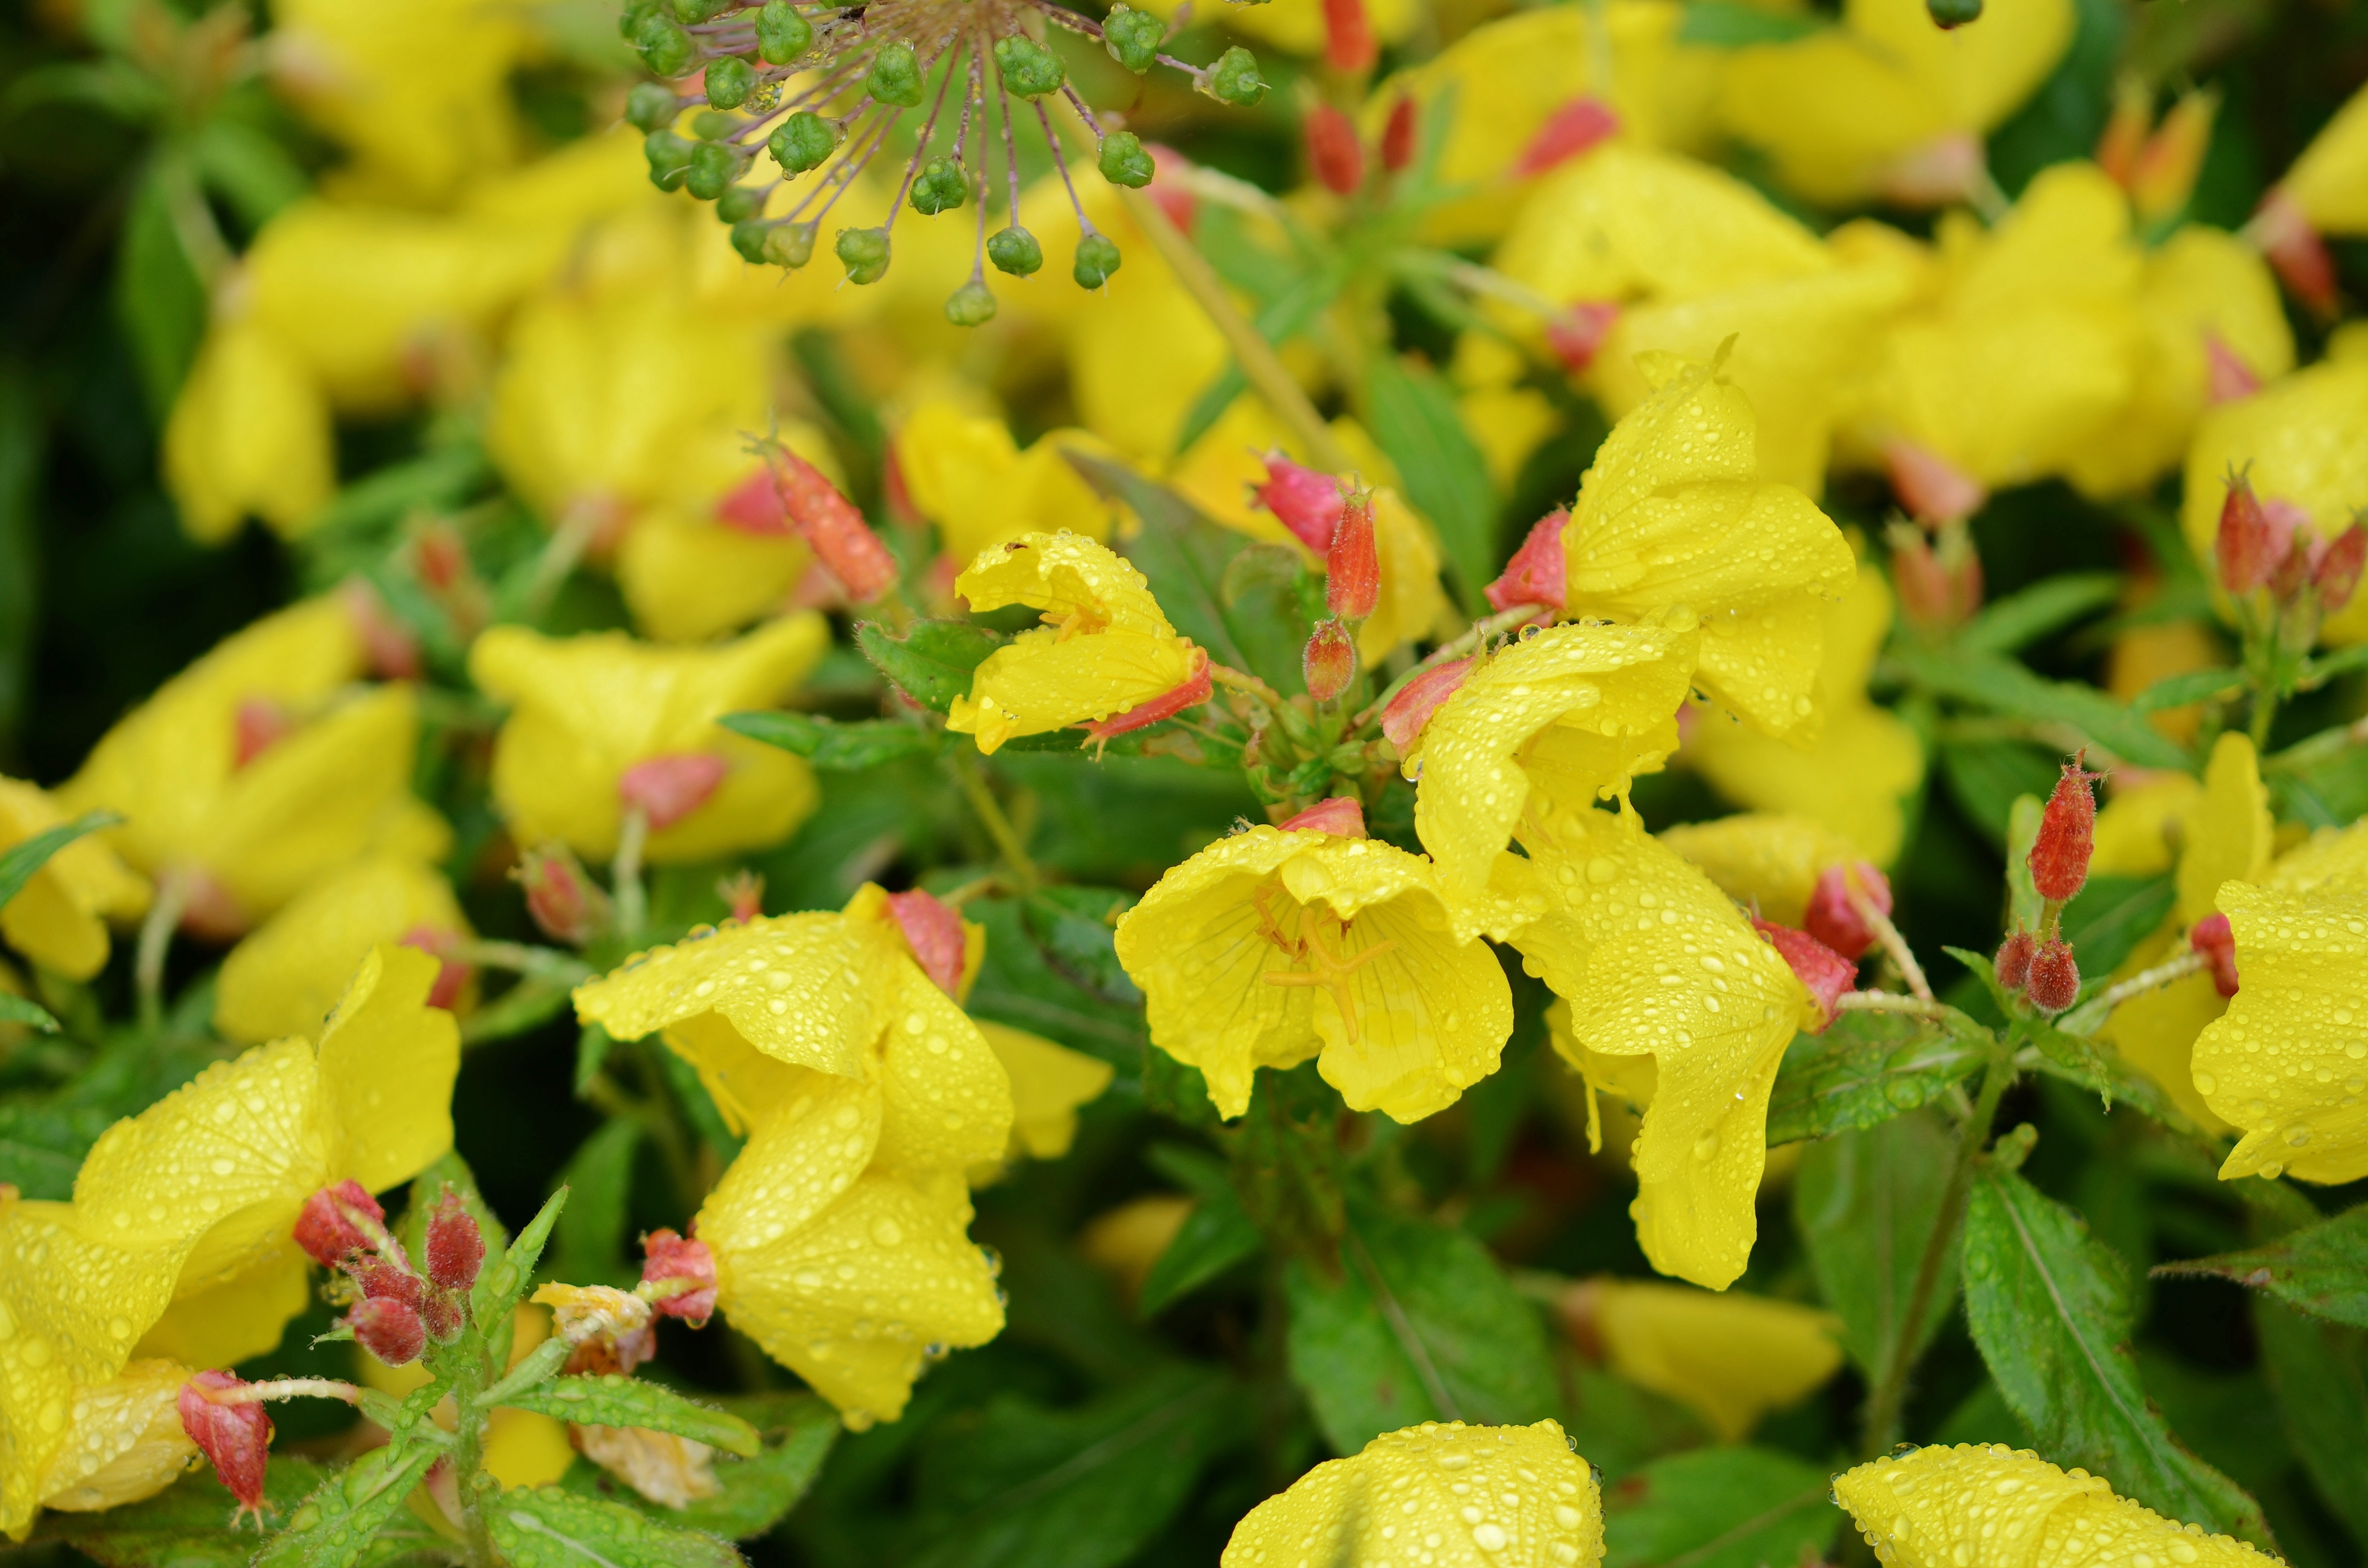
nature, blossom, plant, leaf, flower, petal, bloom, summer, floral, green, herb, macro, natural, botany, blooming, yellow, garden, flora, wildflower, shrub, flowering plant, lantana camara, annual plant, land plant